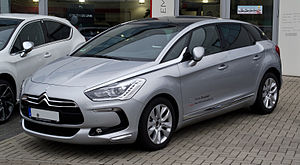
Citroën DS 5
DS 5 er en personbil fra den franske bilfabrikant Citroën. Bilen blev præsenteret på Shanghai Motor Show i april 2011. På det franske hjemmemarked kom DS5 ud til forhandlerne den 24. november 2011, og i Danmark i april 2012.